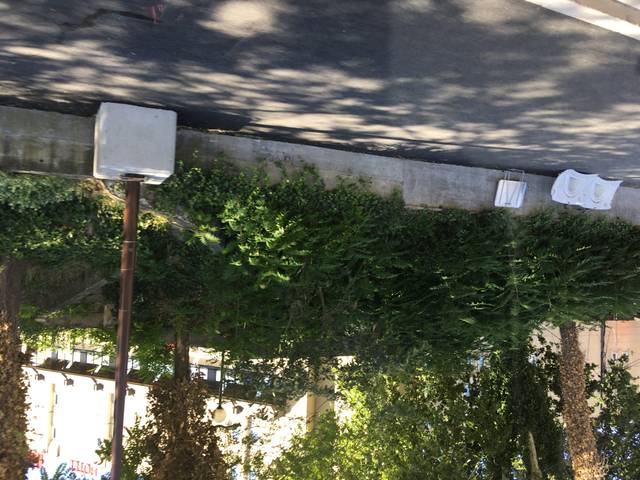
Region: France
Coordinates: 43.942, 4.807